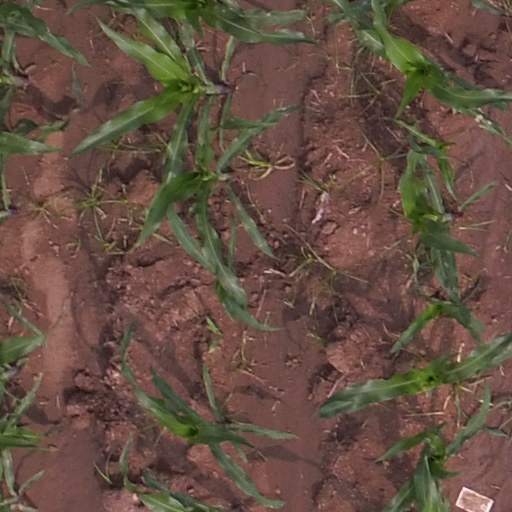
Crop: maize; corn